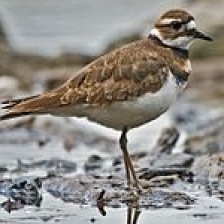
Species: KILLDEAR
Scientific name: CHARADRIUS VOCIFERUS